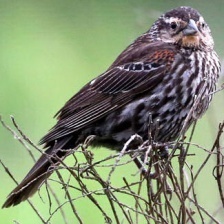
Species: RED WINGED BLACKBIRD
Scientific name: AGELAIUS PHOENICEUS